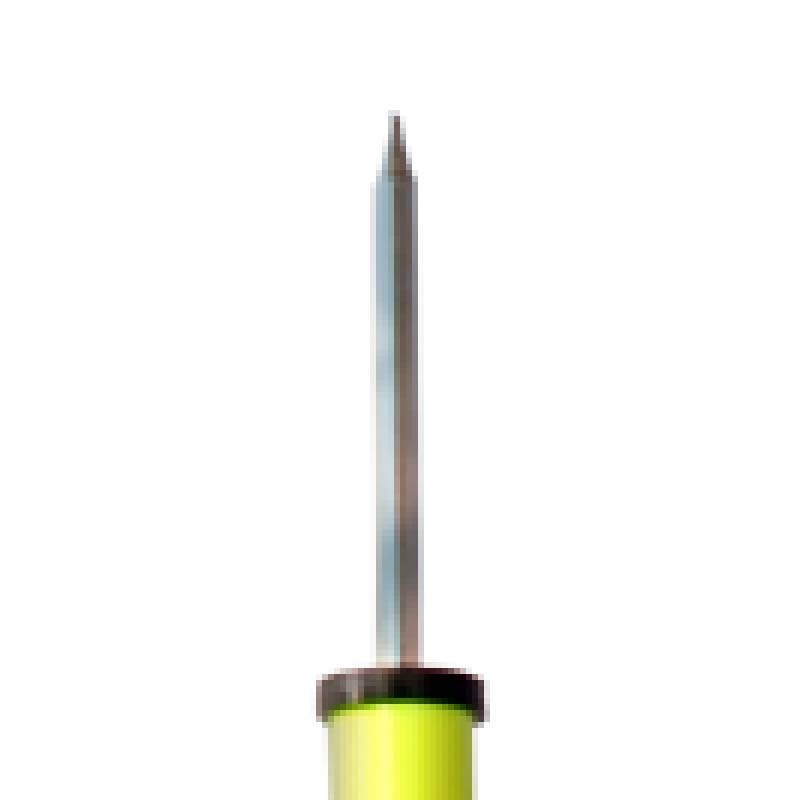
Slalom Pole Folding
Heavy Duty 25 mm PVC agility pole on rigid spike base for easy ground insertion. This Pole is easy to set up and for transportation with screw able joint and elastic inside.Ideal for numerous drills or as field markers
Brand: sportslandgroup
Category: Sporting Goods > Athletics > Soccer > Soccer Training Aids > Soccer Agility Poles